1872 Liberal Republican convention

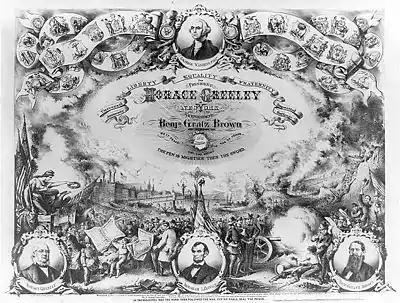
Liberal Republican campaign poster

Balloting for a presidential candidate began without a formal presentation of candidates. The strongest candidate of the convention was arguably Charles Francis Adams, whose family already had provided two presidents for the nation. But Adams was not receptive to the anticipated offer since he preferred to remain out of the national spotlight. Greeley was the second choice of the convention, having been jockeyed into this position by the overzealous opposition. Greeley's original strength was confined chiefly to the Southern states and his home state of New York.